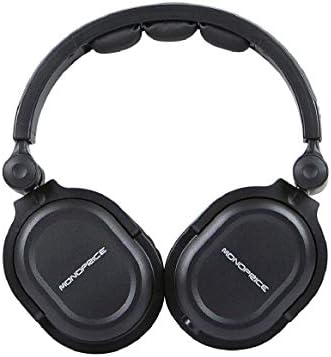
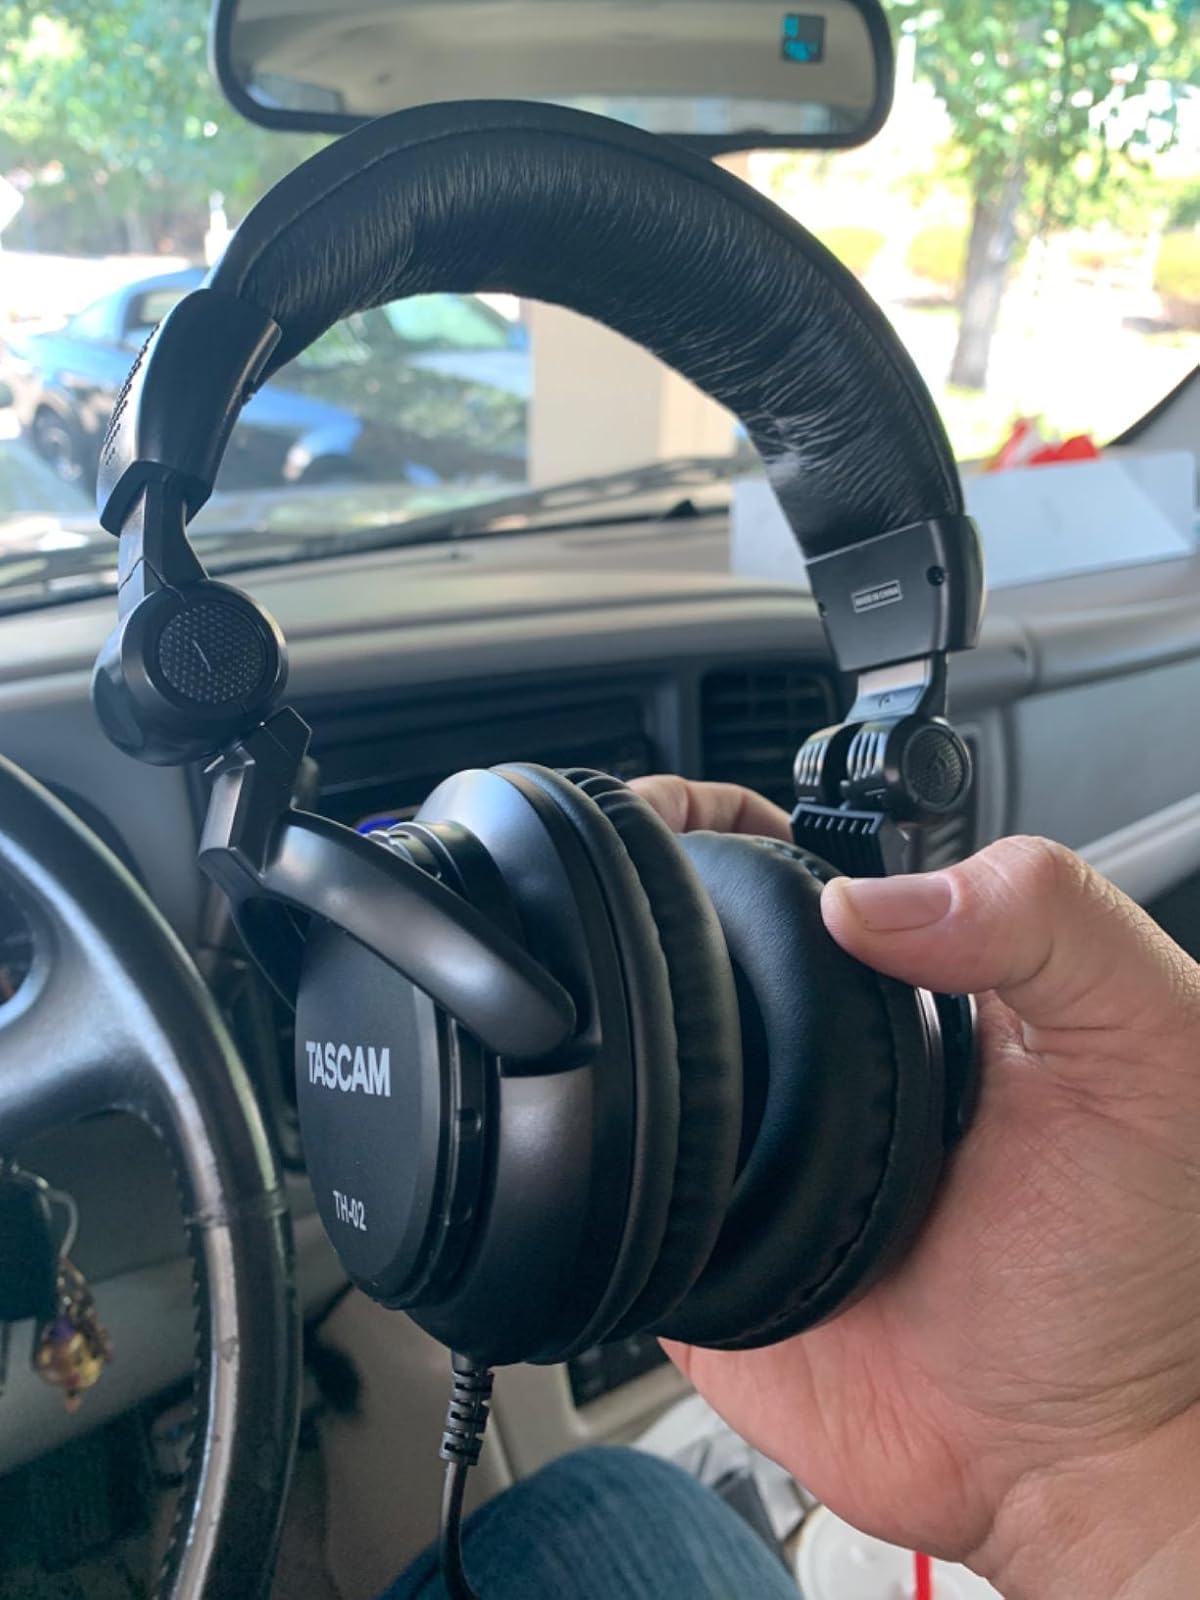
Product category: headphones
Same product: no